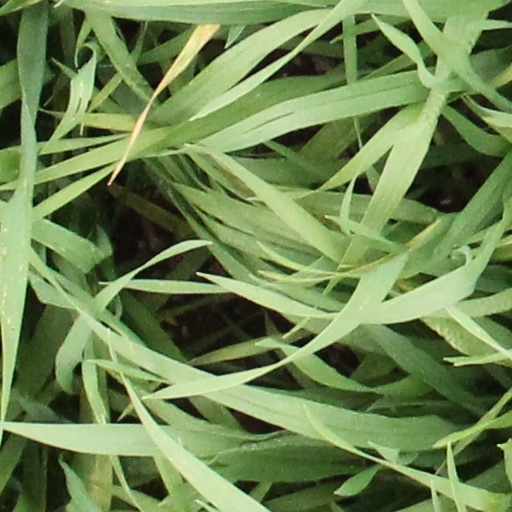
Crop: wheat